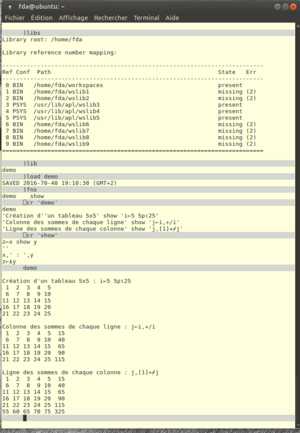
Exemple de session GNU APL
GNU APL est une implémentation du langage APL, libre et gratuite, sous licence GNU GPL. Sa version 1.0 a été annoncée le 27 septembre 2013. Cette implémentation est utilisable sous GNU/Linux, MacOS ou Cygwin.